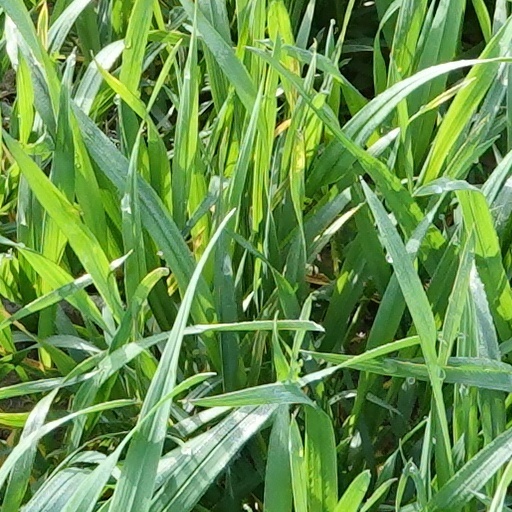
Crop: wheat